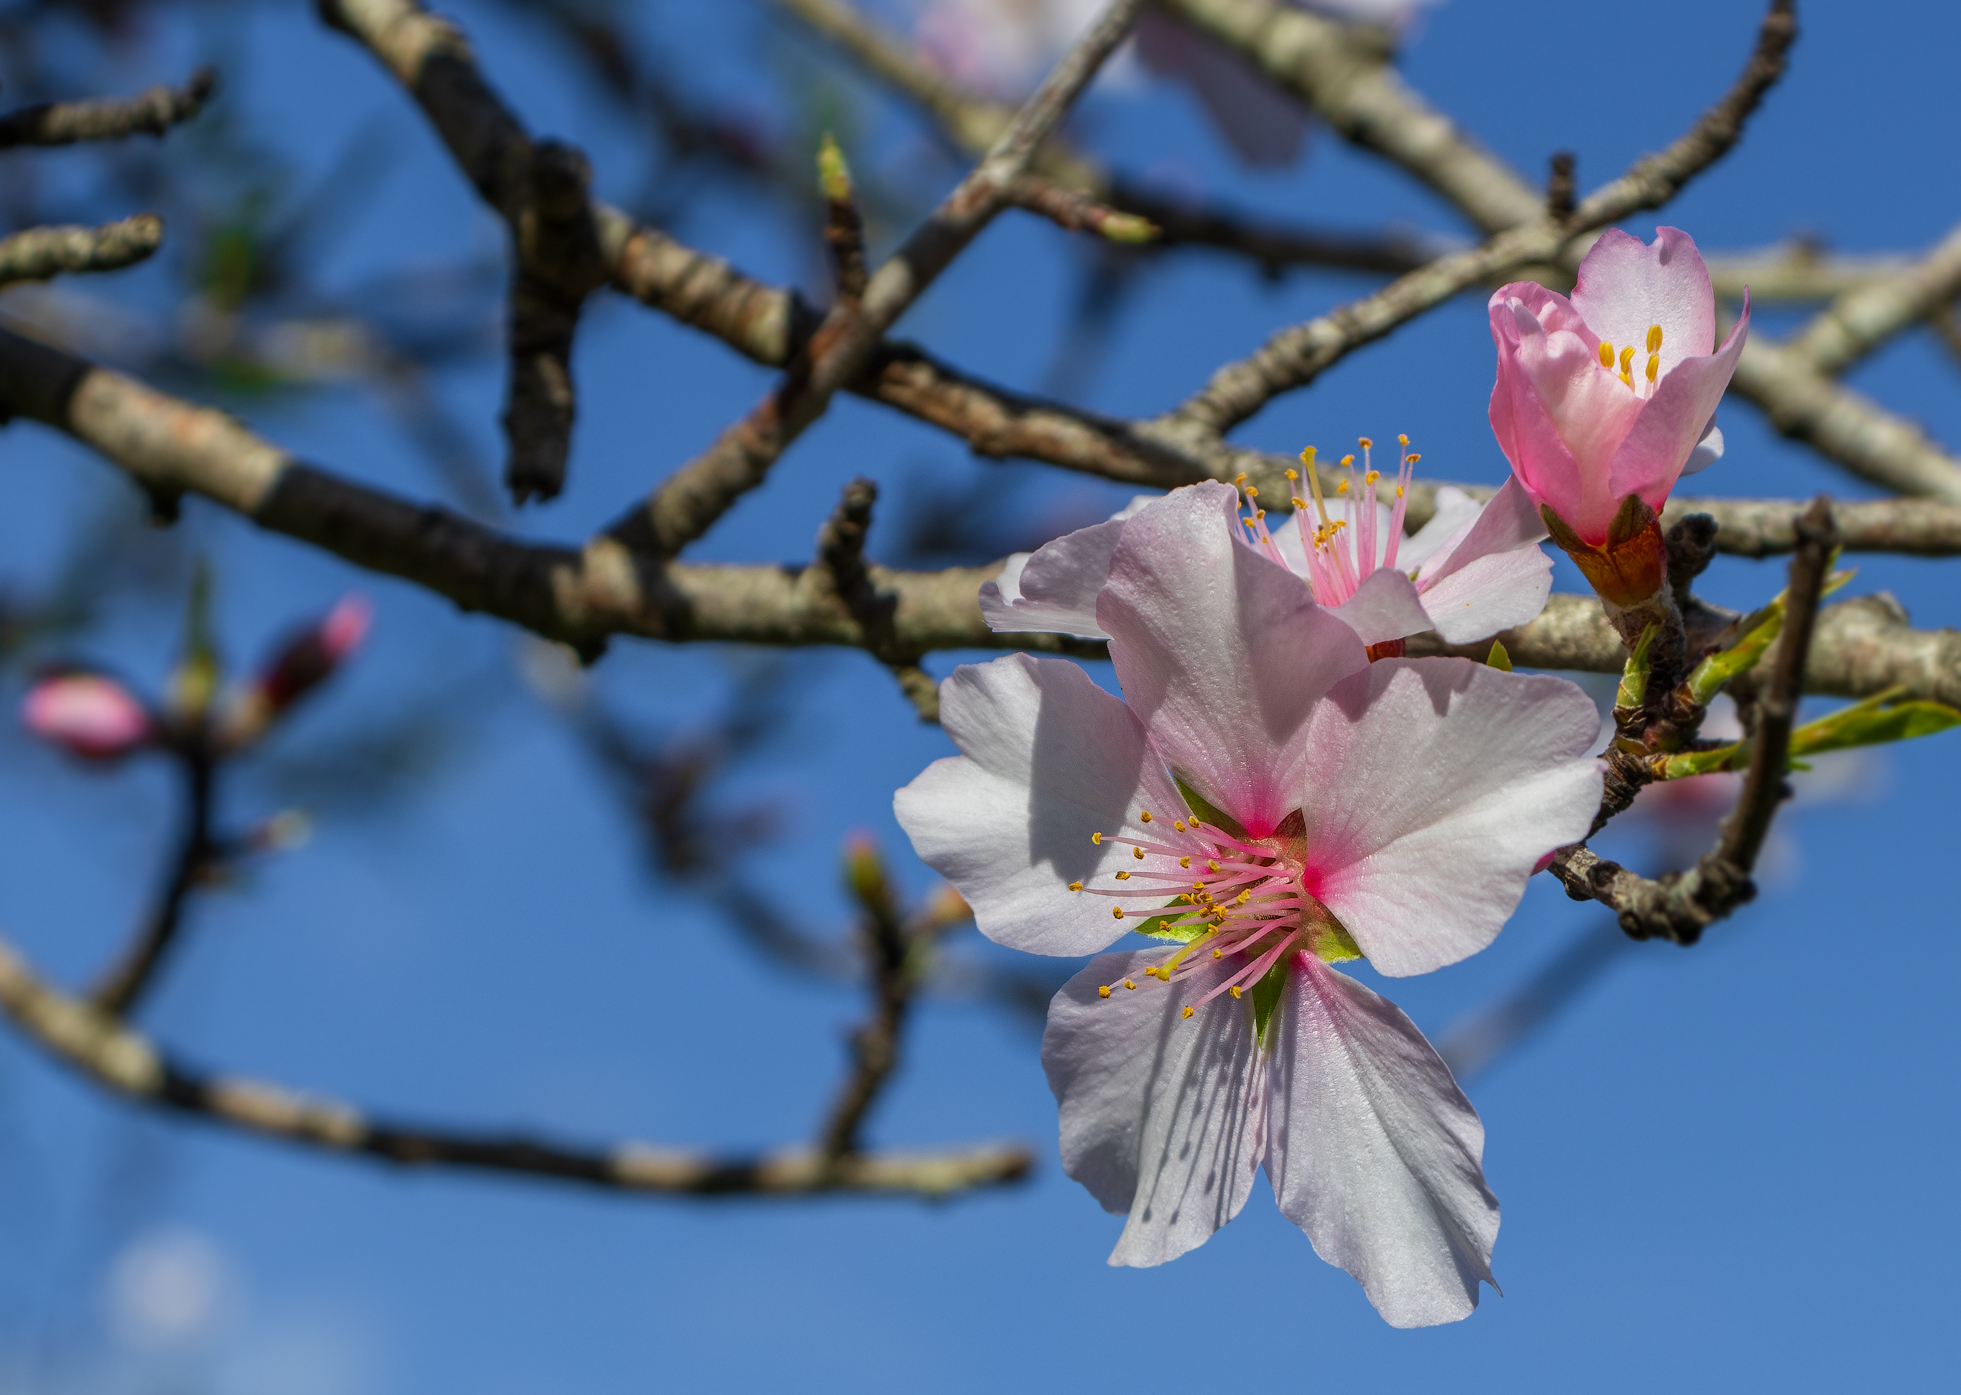
almond, flower, sky, plant, branch, petal, twig, tree, woody plant, flowering plant, blossom, Pedicel, plant stem, pollen, wildflower, malus, prunus, cherry blossom, bud, art, malvales, herbaceous plant